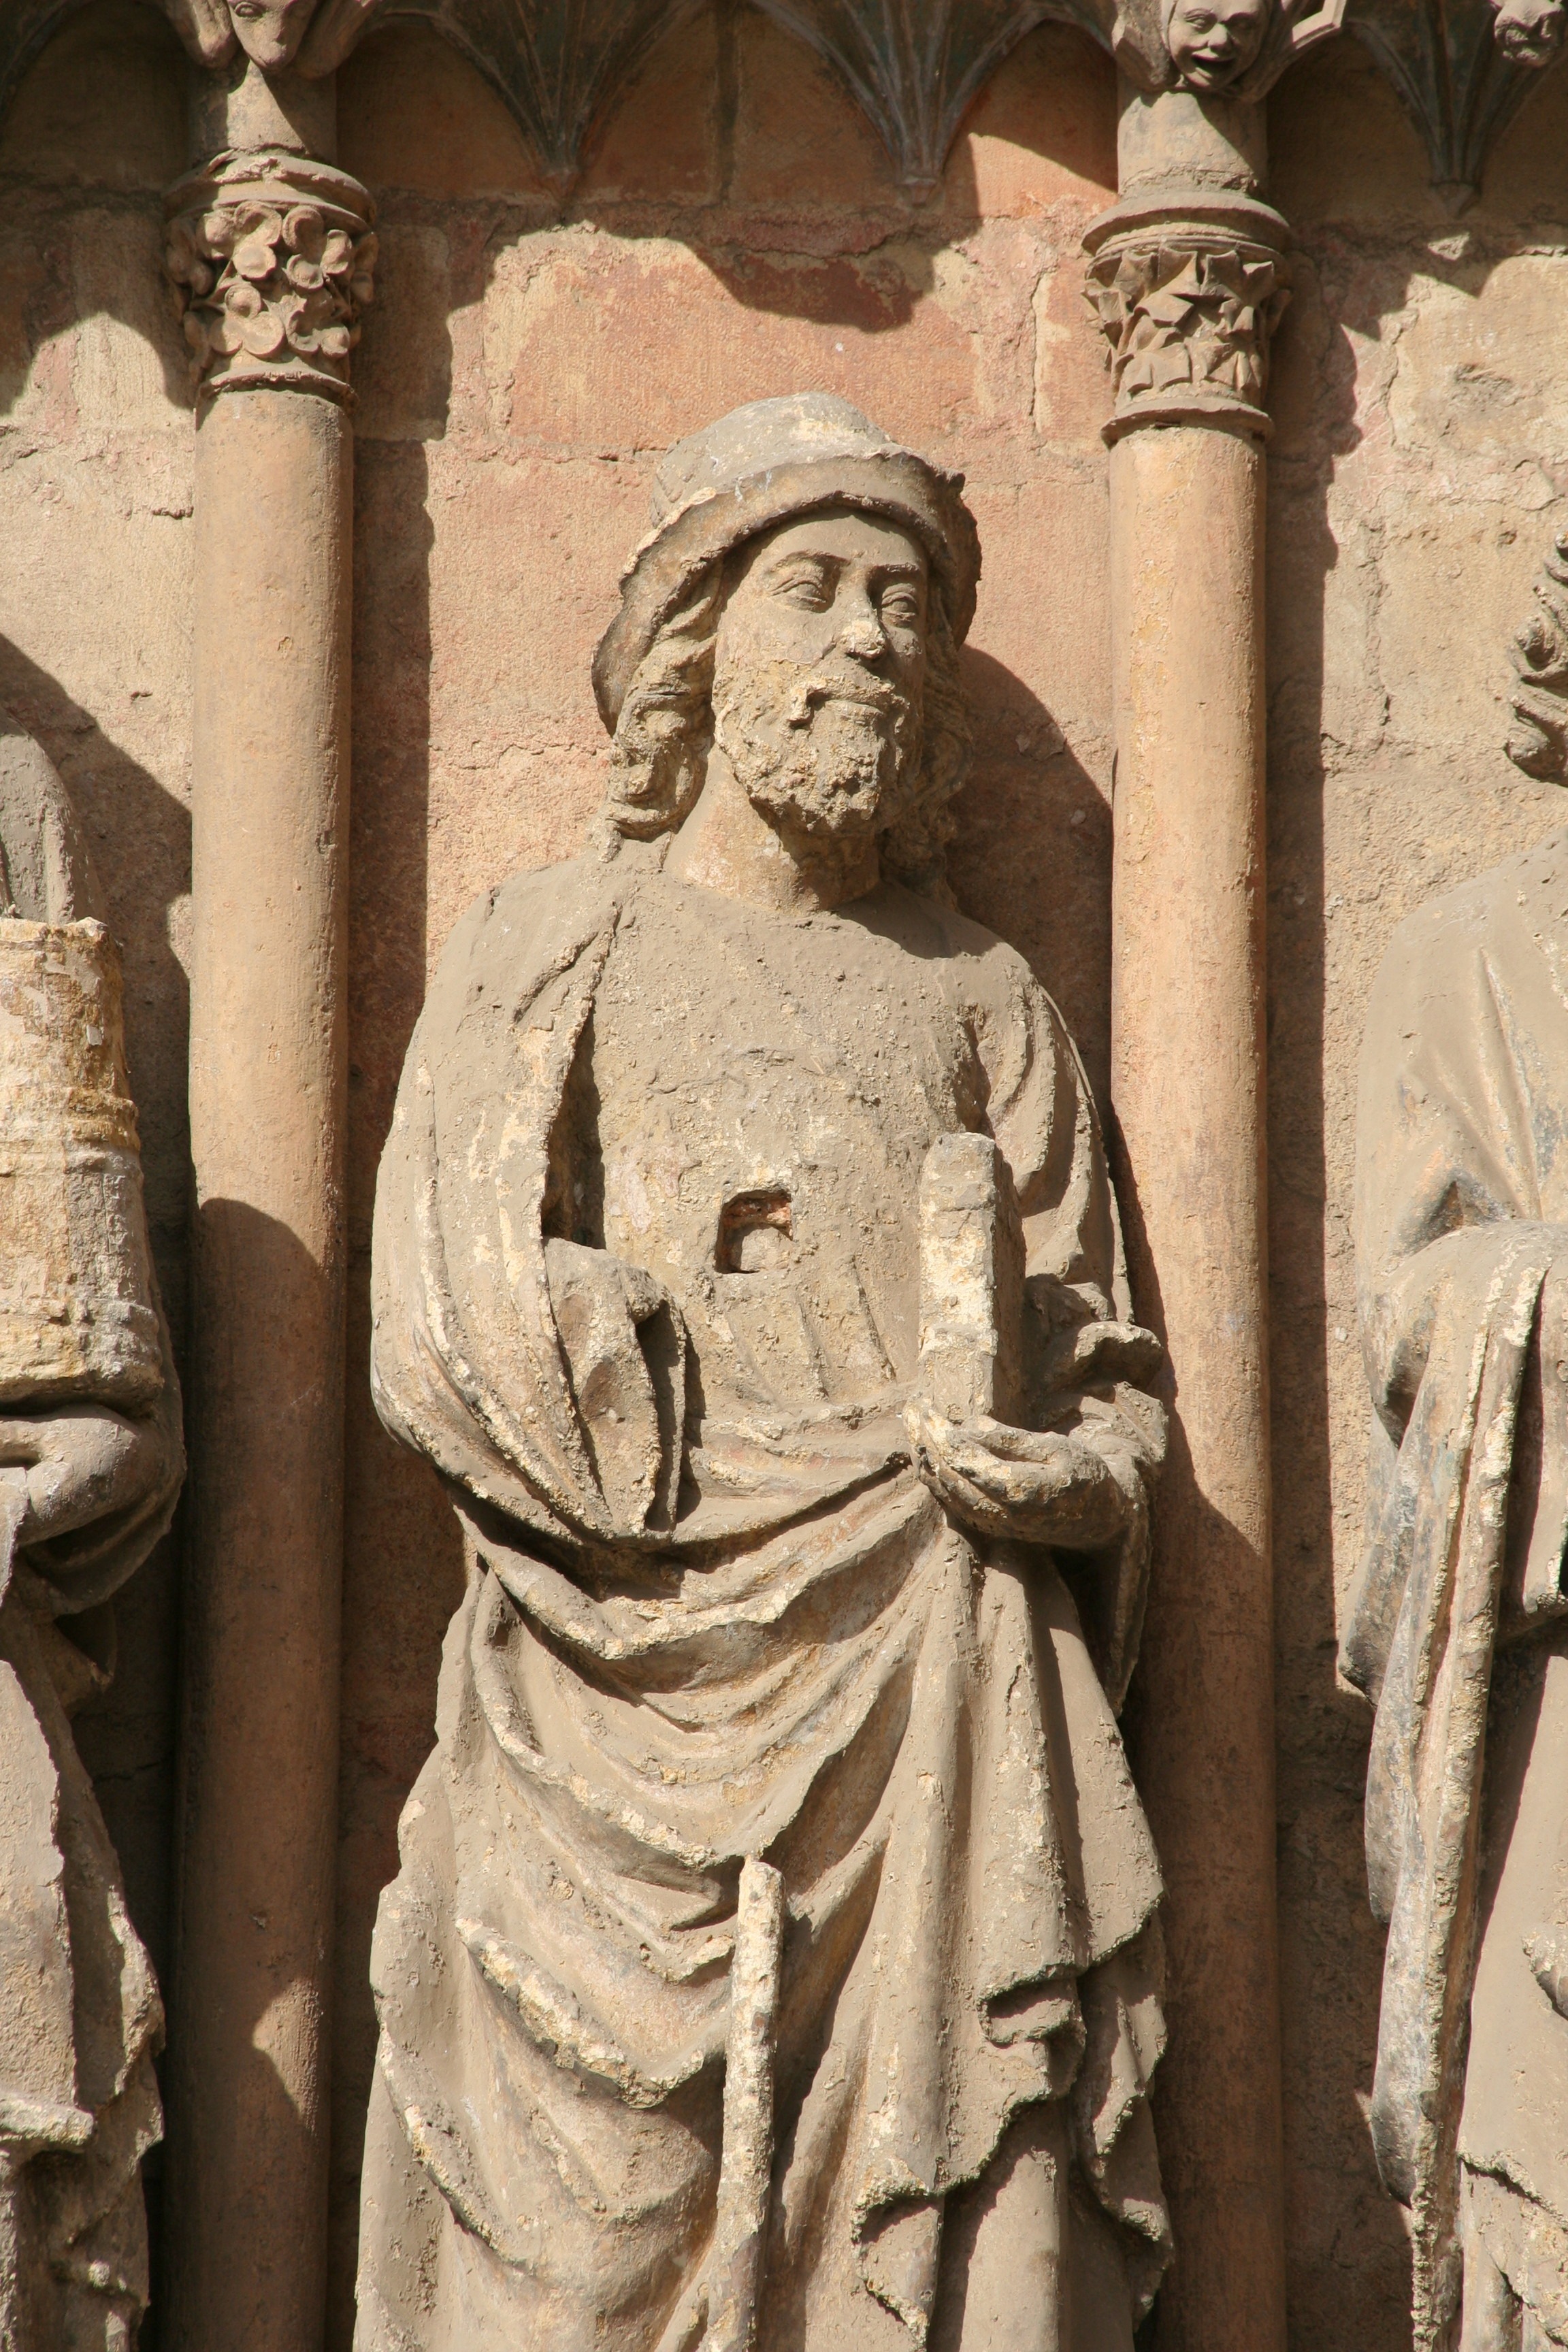
monument, statue, religion, cathedral, monarch, sculpture, art, spain, temple, photograph, history, carving, relief, middle ages, ancient history, castile and leon